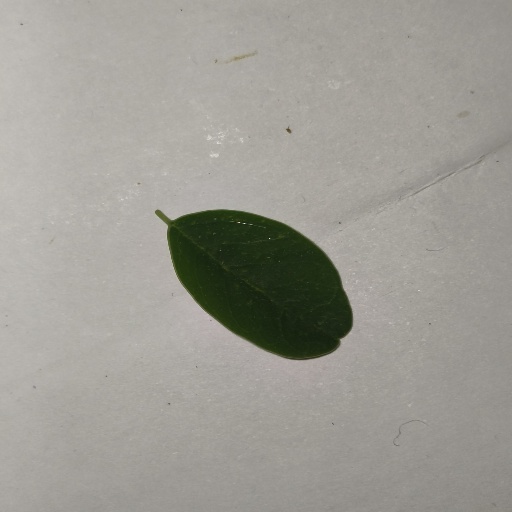
Species: Sojina
Leaf condition: Healthy Leaf